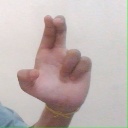
अक्षर: आ